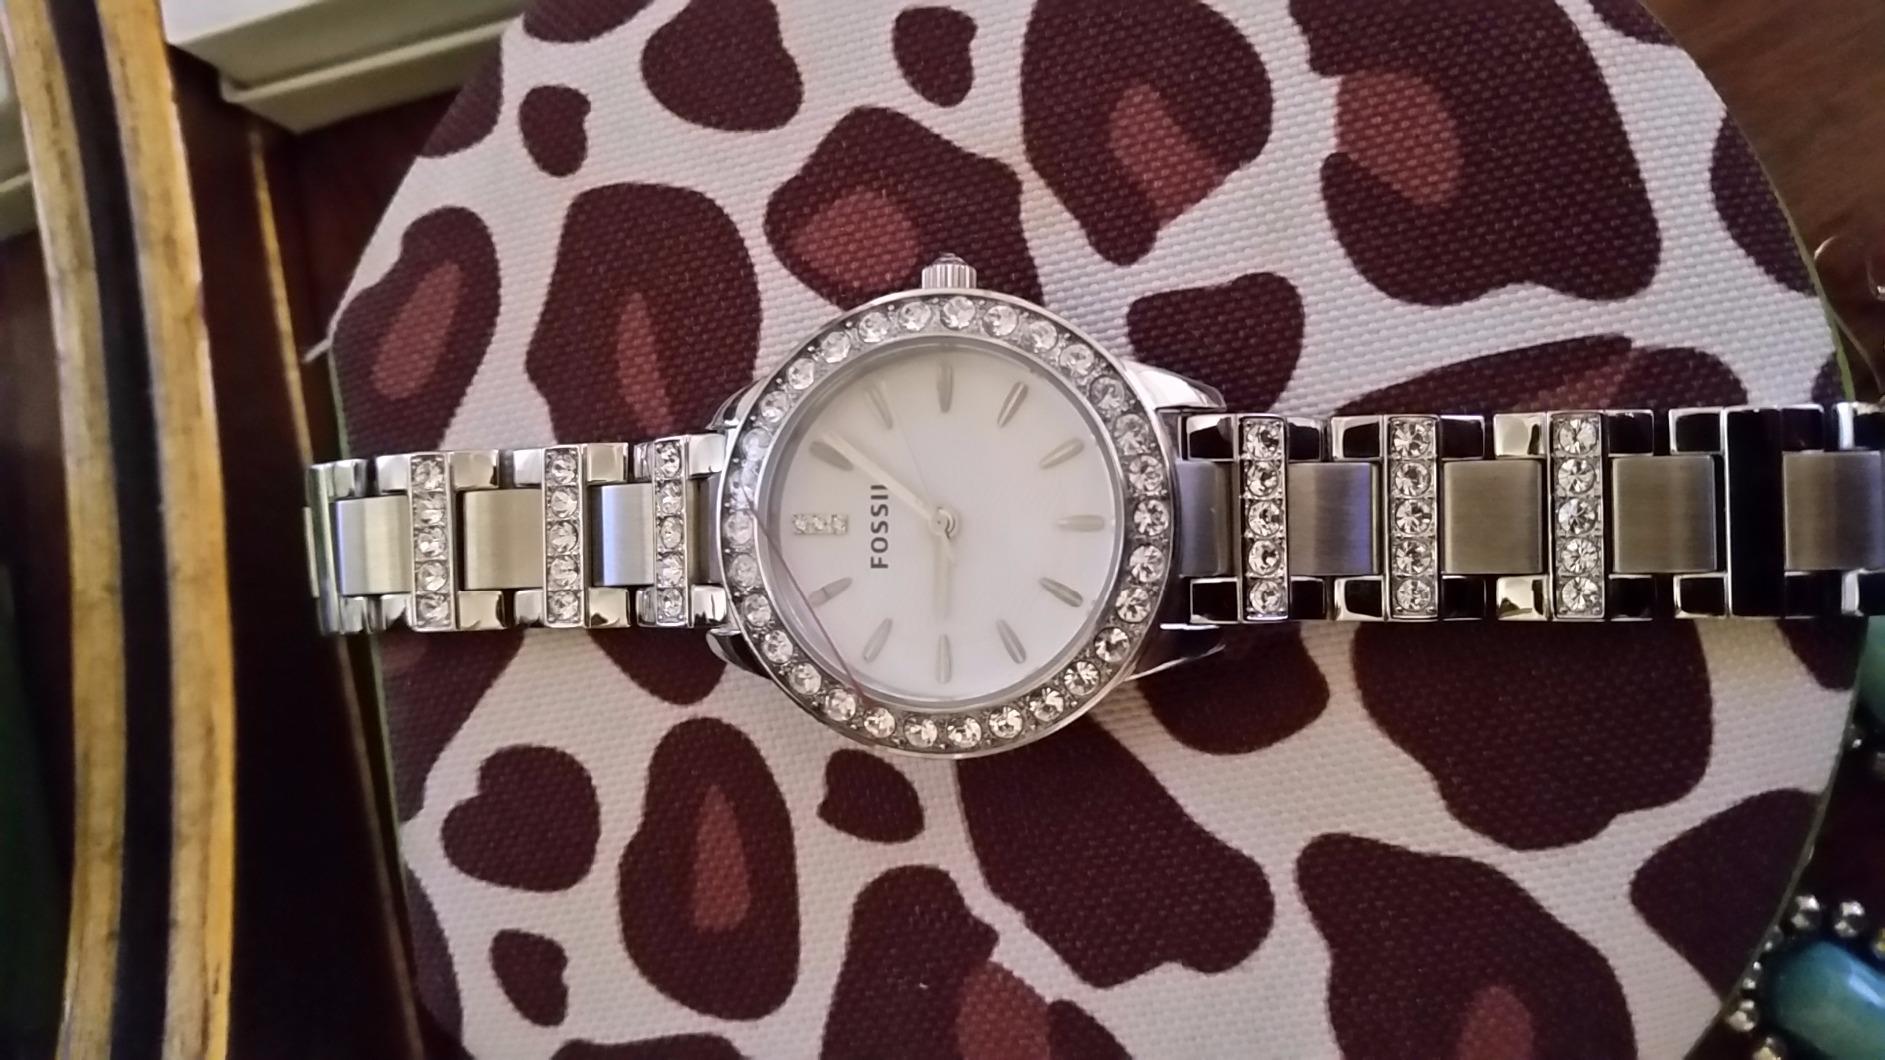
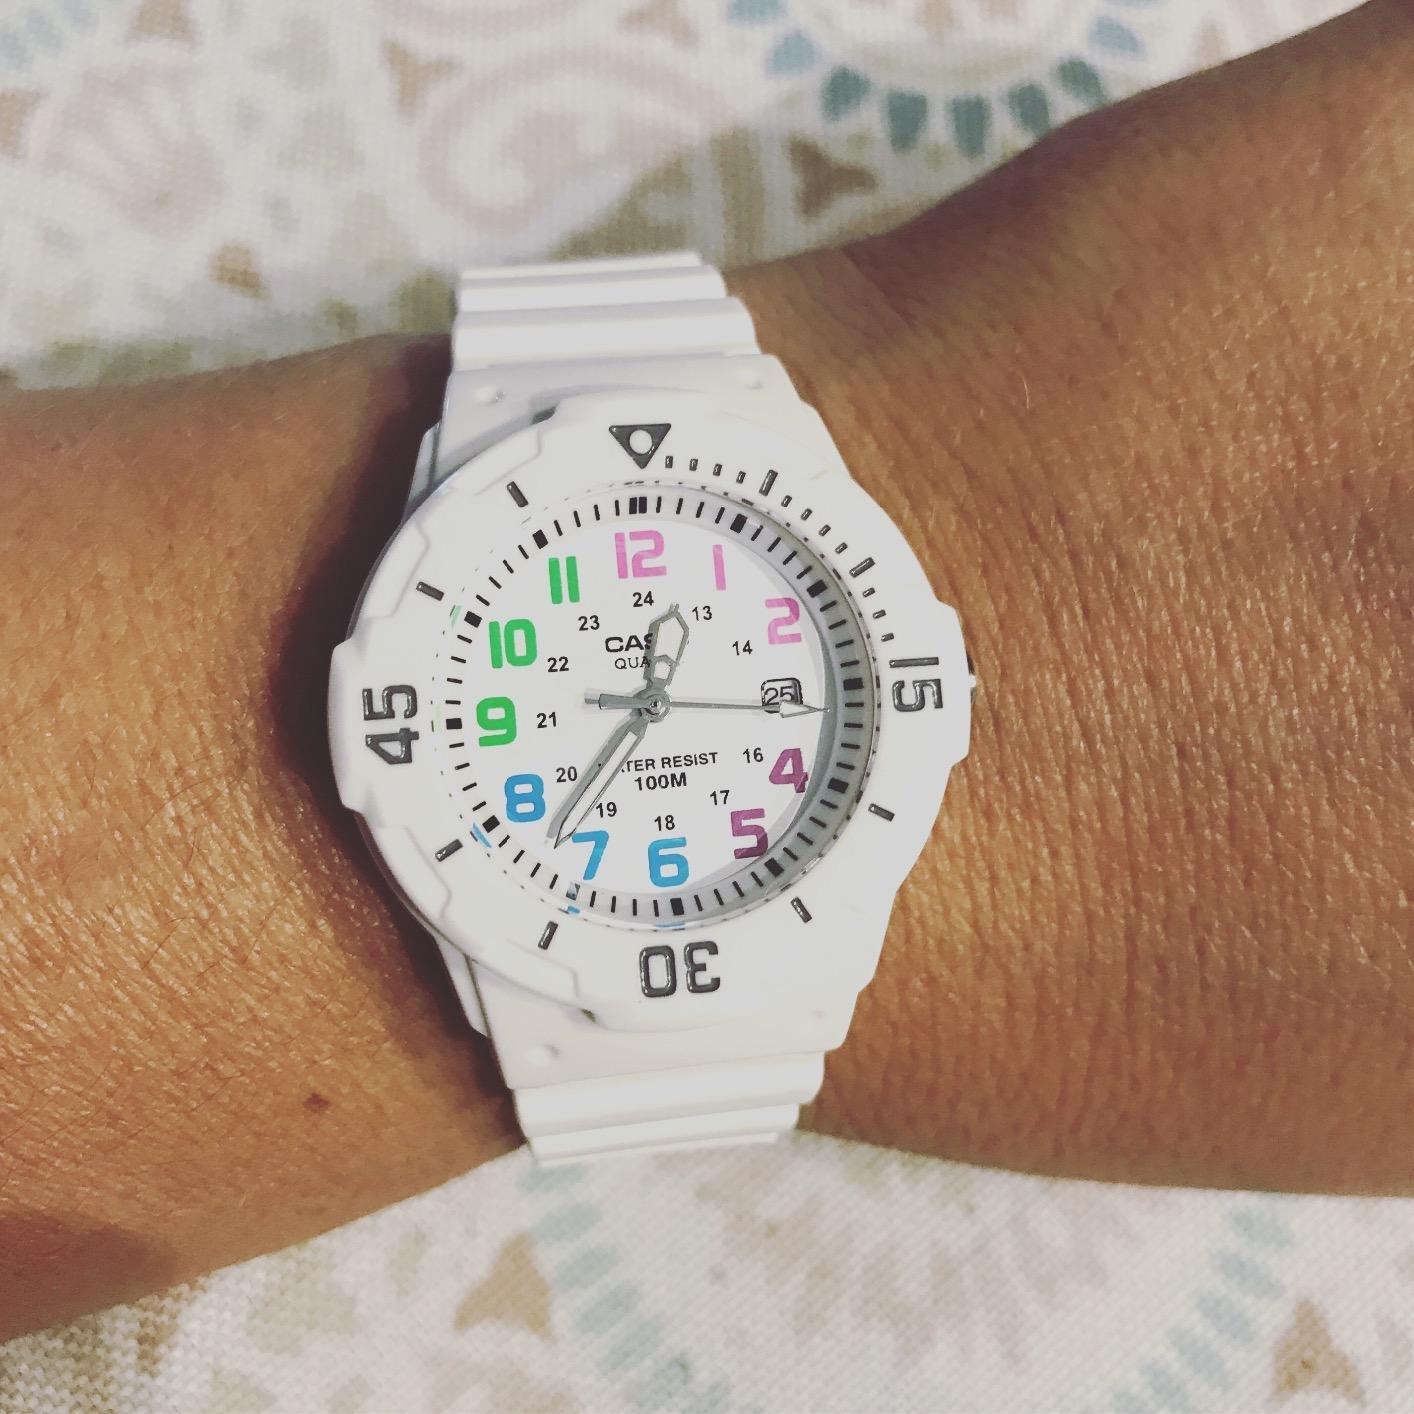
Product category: accessories_watch
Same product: no